Kern & Sohn

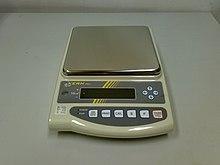
Kern & Sohn analytical balance

Kern & Sohn is a German manufacturer and distributor of precision scales force gauges and microscopes. It was founded in 1844 in Albstadt, Ebingen by Gottlieb Kern and its products are often referenced in nineteenth century international scientific publications.